Drigung Monastery

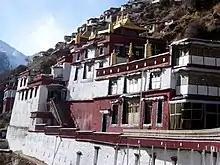
Drigung Thil Monastery

Drigung Thil Monastery is a monastery in Maizhokunggar County, Lhasa, Tibet founded in 1179. Traditionally it has been the main seat of the Drikung Kagyu tradition of Tibetan Buddhism. In its early years the monastery played an important role in both religion and politics, but it was destroyed in 1290 by Mongol troops under the direction of a rival sect. The monastery was rebuilt and regained some of its former strength, but was primarily a center of meditative studies. The monastery was destroyed after 1959, but has since been partly rebuilt. As of 2015 there were about 250 resident monks.